The Twilight of Atheism

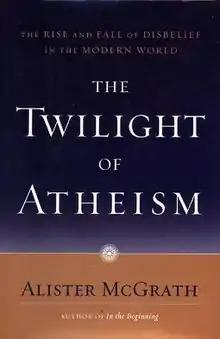

The Twilight of Atheism: The Rise and Fall of Disbelief in the Modern World is a book by Christian theologian and apologist Alister McGrath which traces the perceived decline of secular thought over the last two centuries.